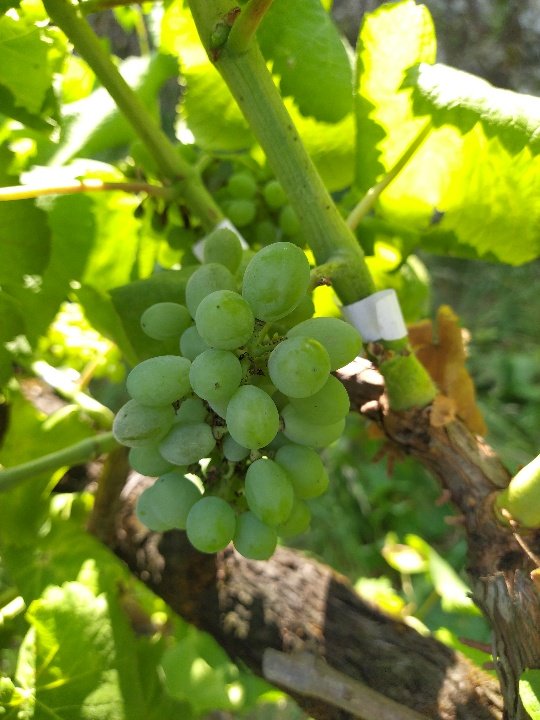
Berries visible: 29
Grape clusters: 1